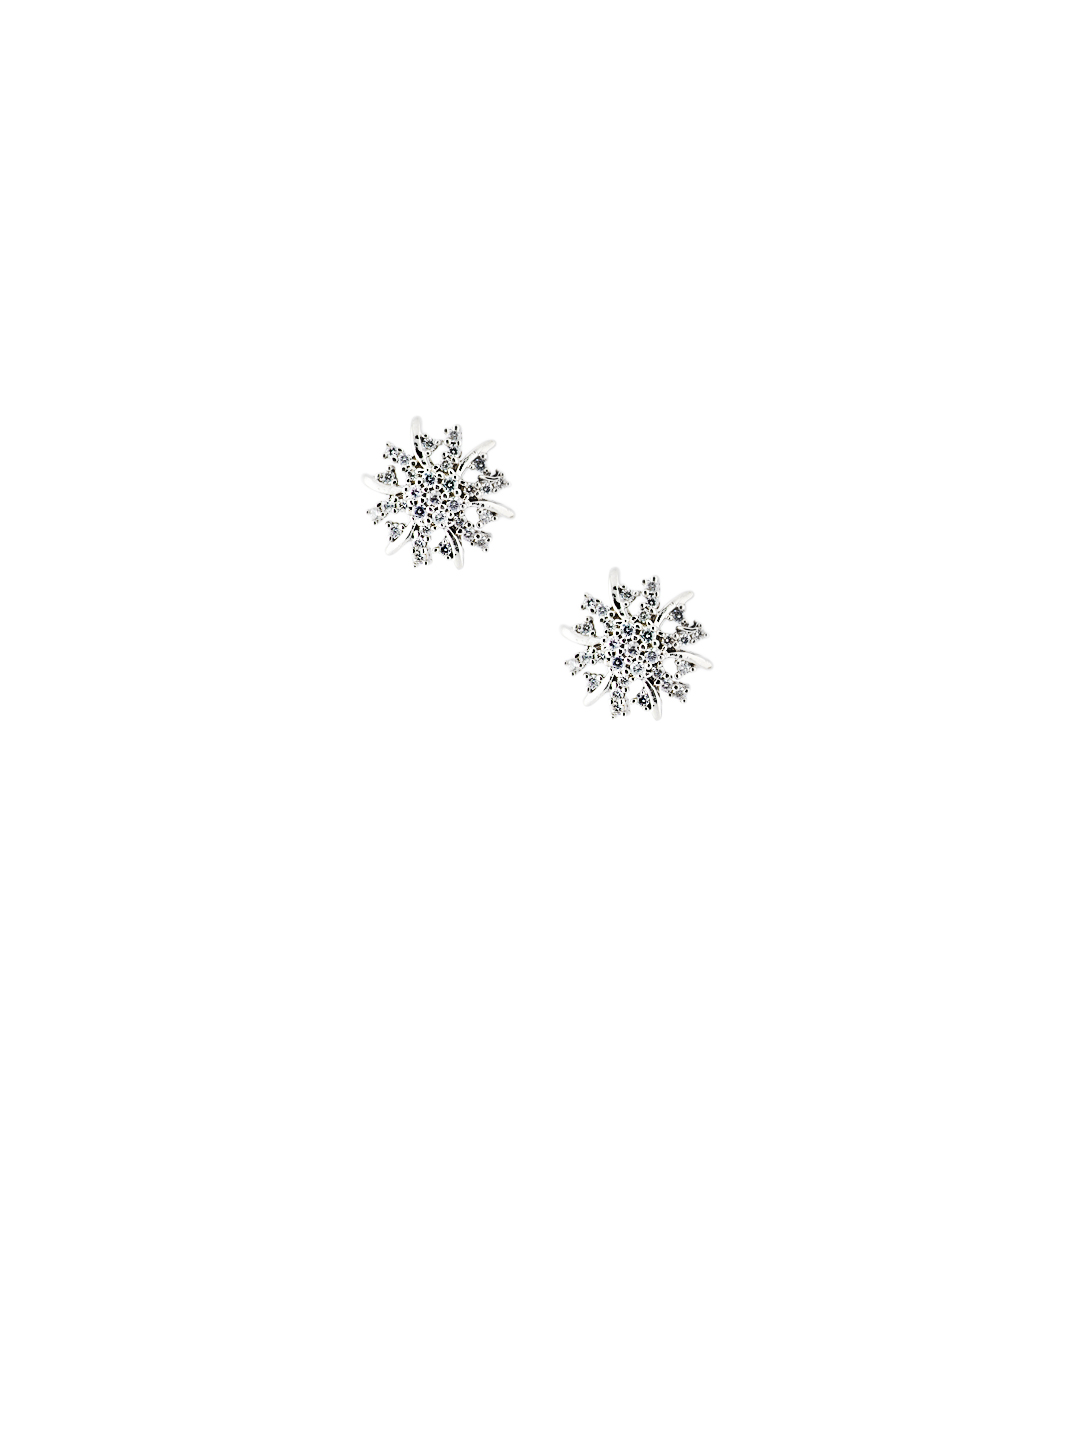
Lucera Silver Earrings
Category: Accessories / Jewellery / Earrings
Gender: Women
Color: Silver
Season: Summer 2013
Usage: Casual